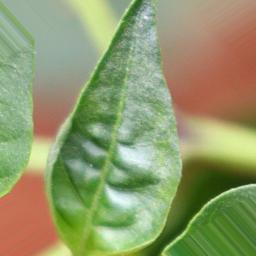
Label: mites_and_trips